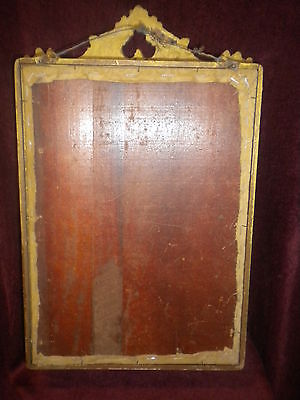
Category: cabinet